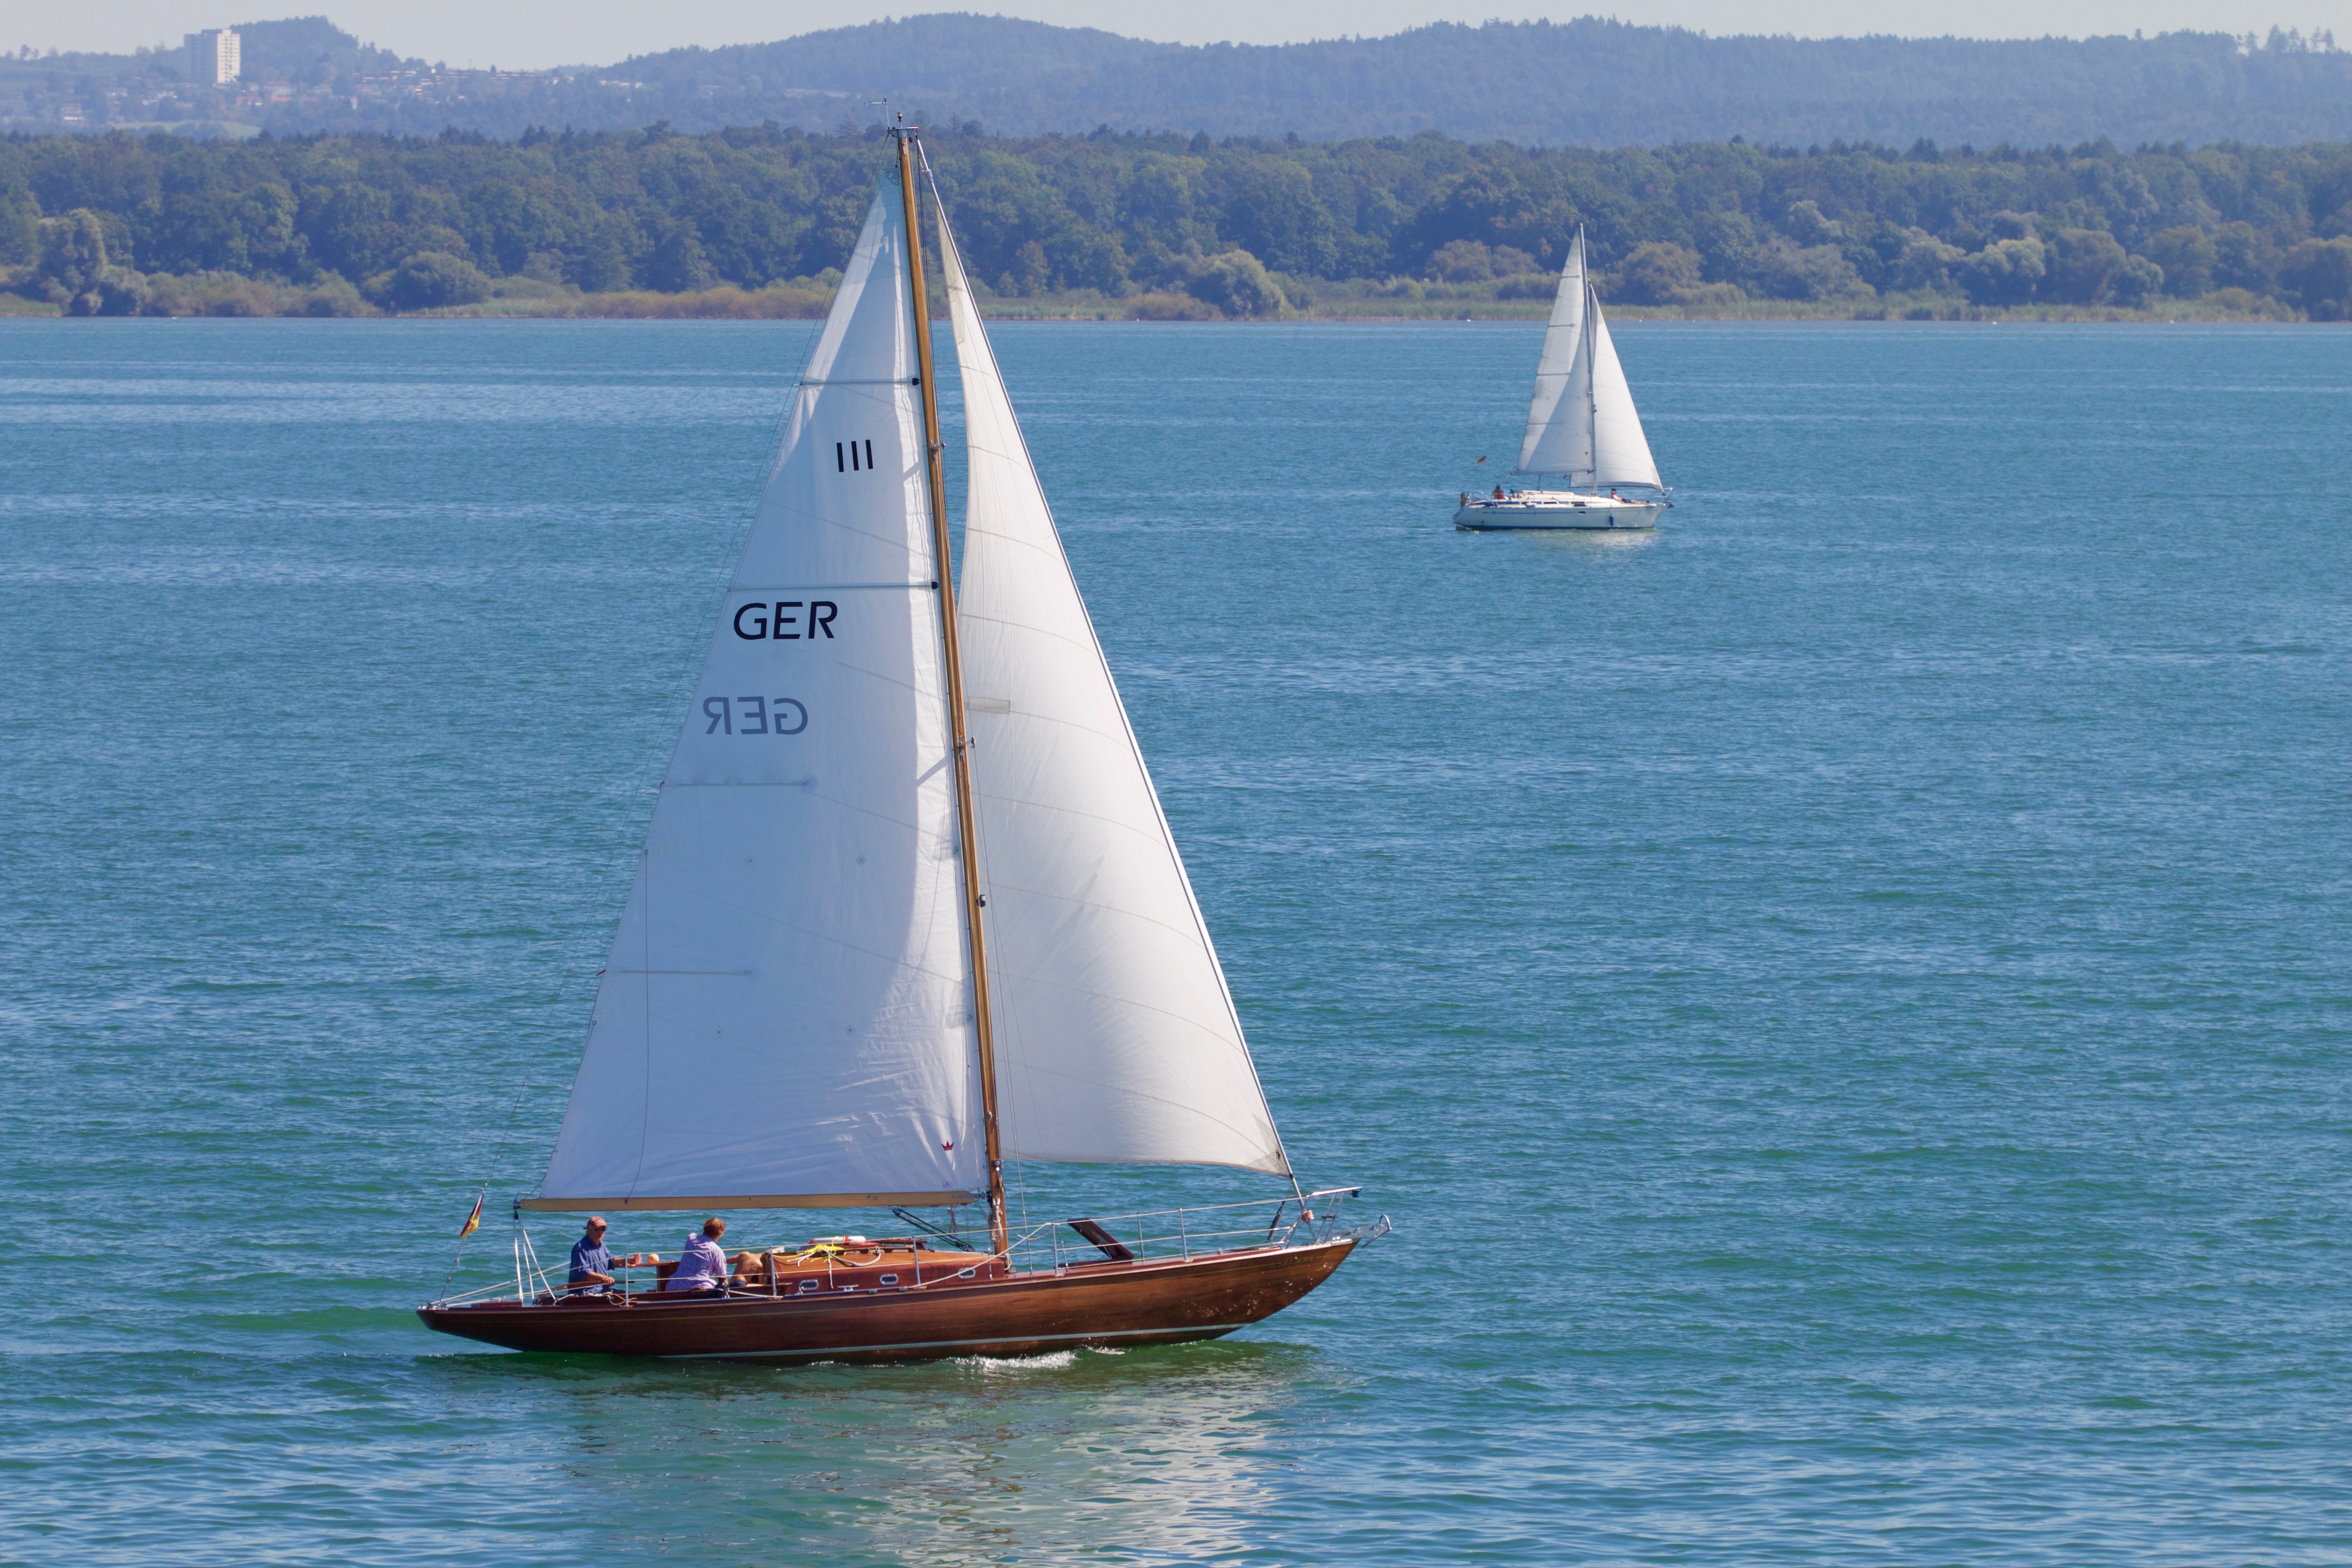
sea, boat, lake, wind, ship, vehicle, mast, sailing, yacht, bay, sailboat, sail, sailing vessel, watercraft, scow, schooner, sailing ship, dinghy, sailboat ride, yacht racing, dinghy sailing, keelboat, sailboat racing, lugger, galway hooker